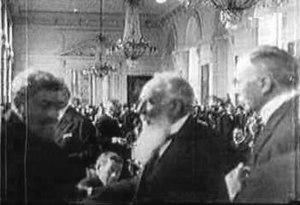
Ion I. C. Brătianu, est un homme d'État. Il fut cinq fois président du Conseil des ministres du royaume de Roumanie, y compris pendant la Première Guerre mondiale, lorsque la Roumanie a achevé son unification avec la Transylvanie et la Bessarabie. Il était le fils de l'homme d'État Ion Brătianu et le chef du Parti libéral roumain.
Nikola Pašić né le 18 décembre 1845 à Zaječar et mort le 10 décembre 1926 à Belgrade, était un diplomate et un homme politique serbe. Il joue un rôle déterminant dans la vie politique serbe jusqu'en 1926. Fondateur et chef du Parti radical, il est plusieurs fois élu maire de Belgrade, devient premier ministre en 1891-1892 et à de nombreuses reprises entre 1904 et 1918, puis est premier ministre du Royaume des Serbes, Croates et Slovènes en 1918, de 1921 à 1924 et de 1924 à 1926.